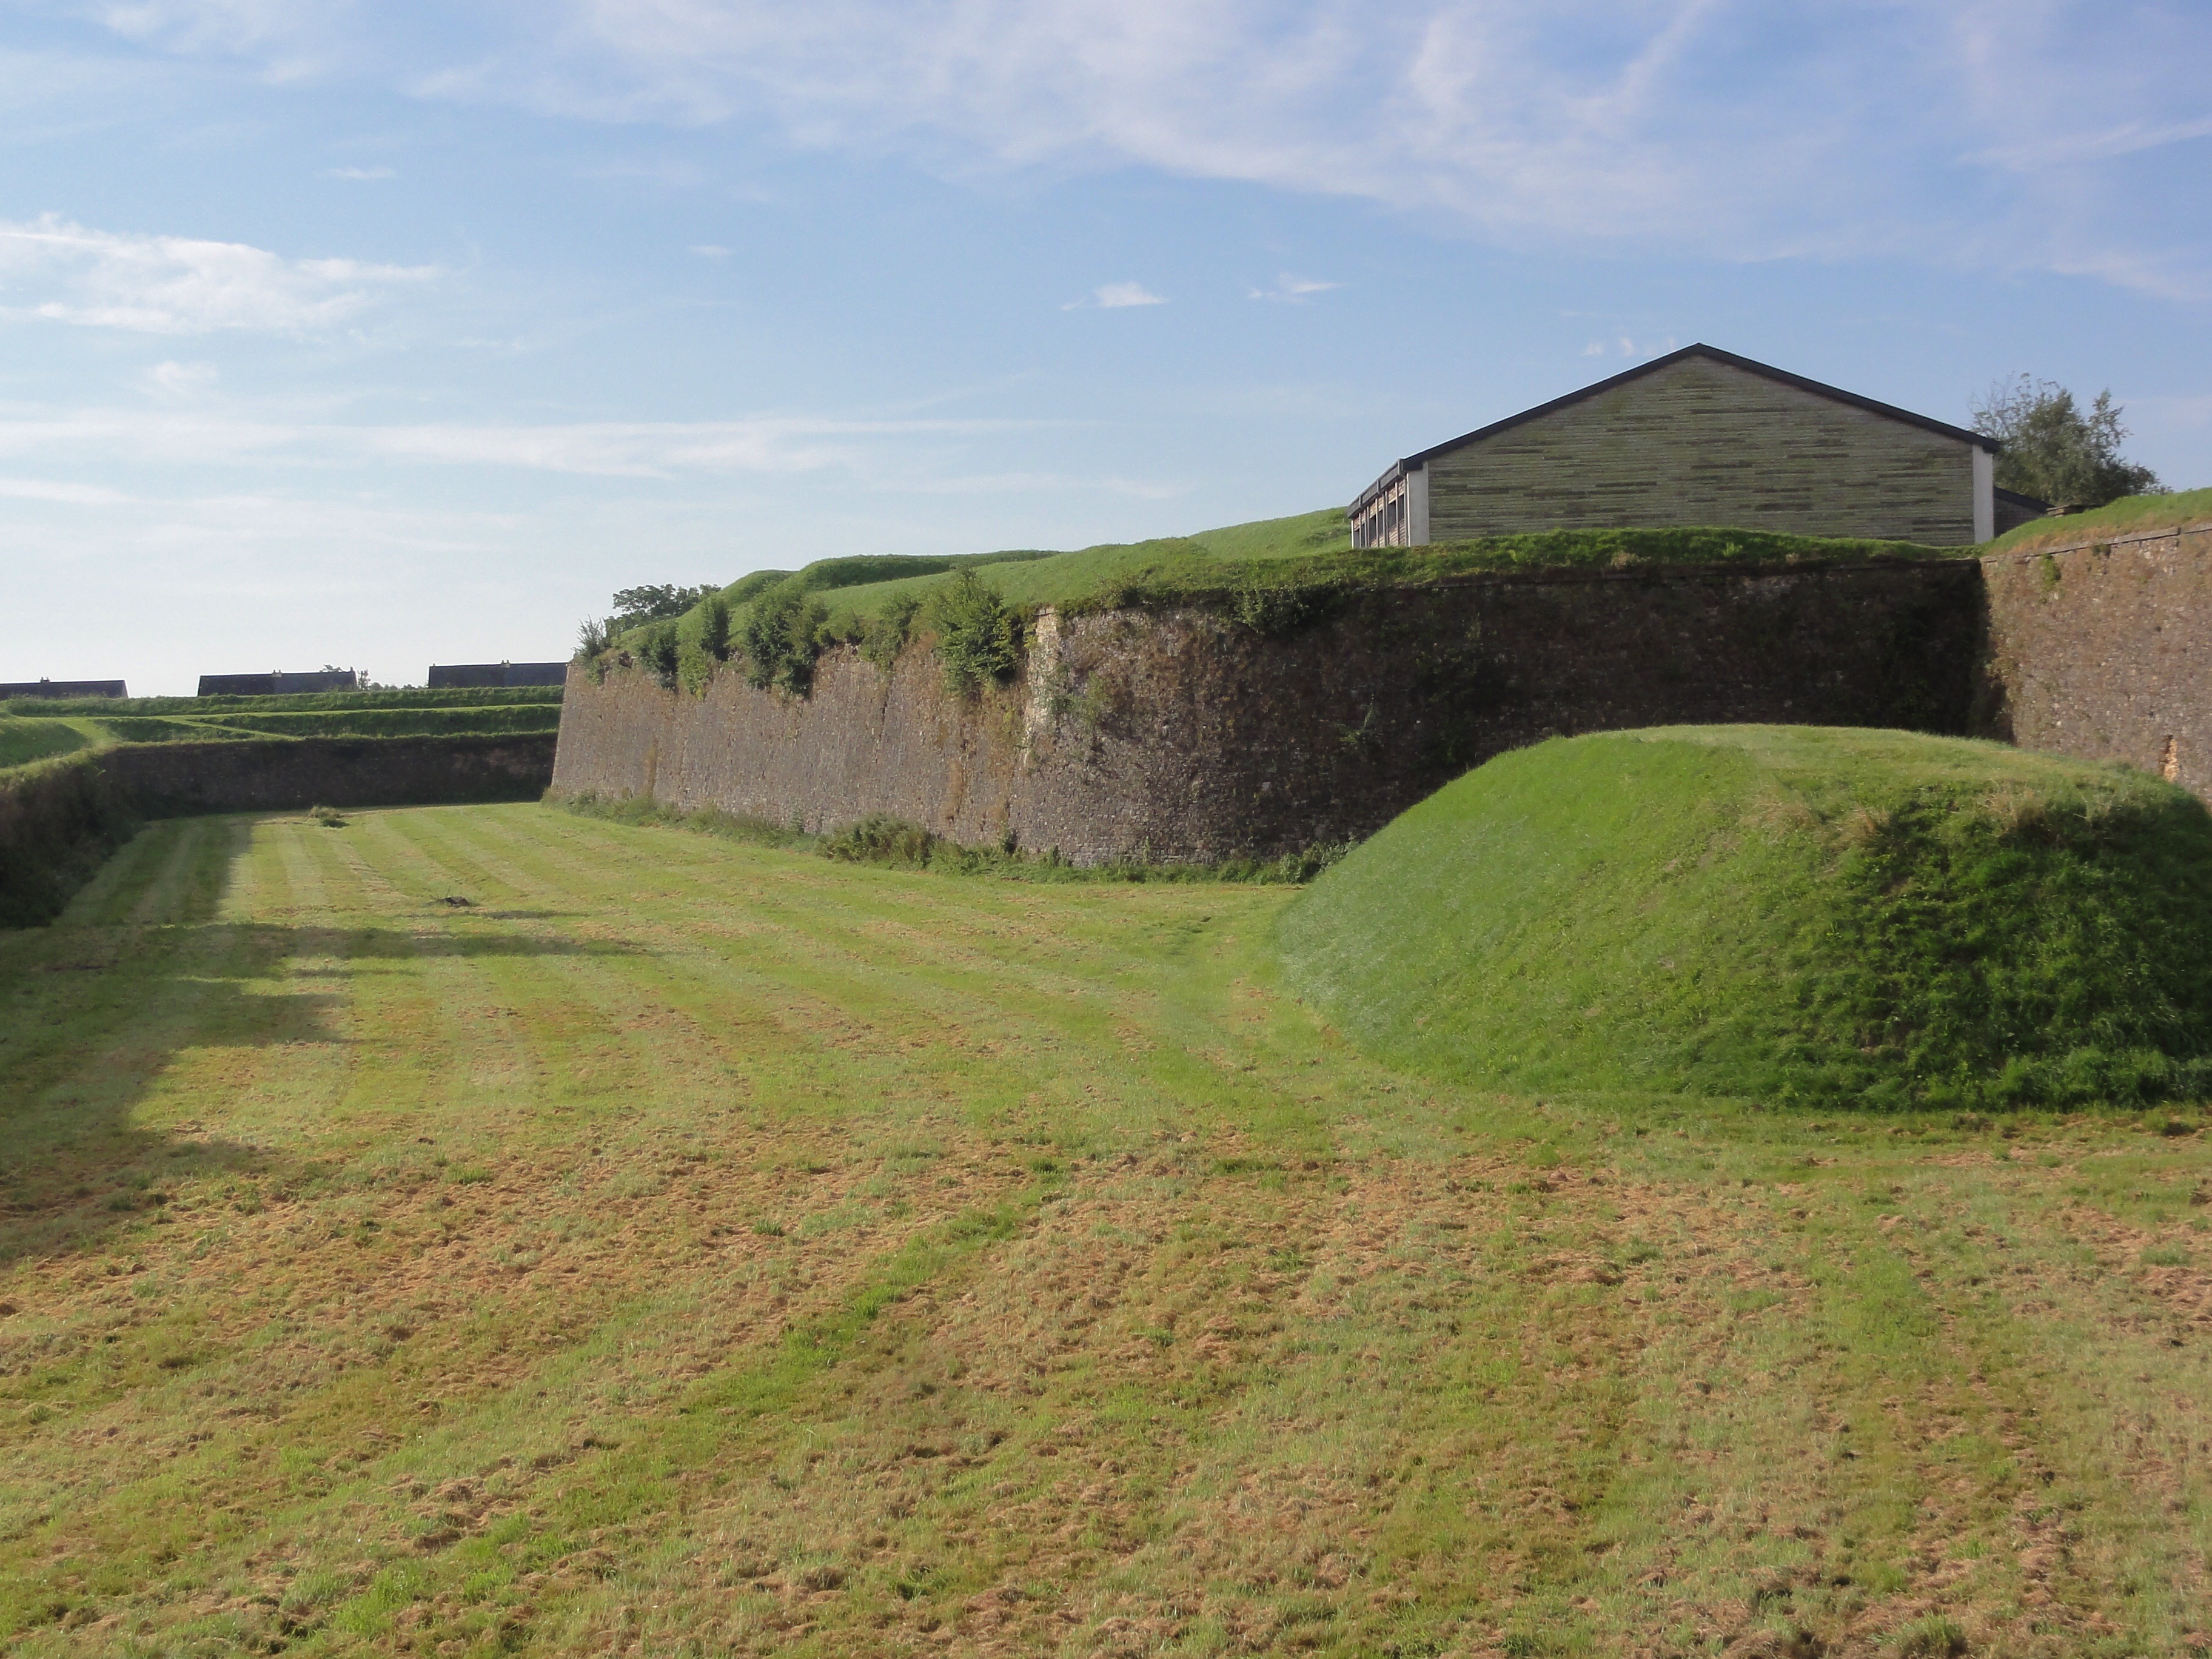
landscape, nature, grass, sky, field, farm, countryside, hill, country, summer, cliff, france, spring, scenic, pasture, castle, landmark, reservoir, fortification, highland, terrain, waterway, outside, clouds, grassland, ruins, badlands, plateau, history, historical, ardennes, ecosystem, mound, rural area, world war ii, fortifications, land lot, spoil tip